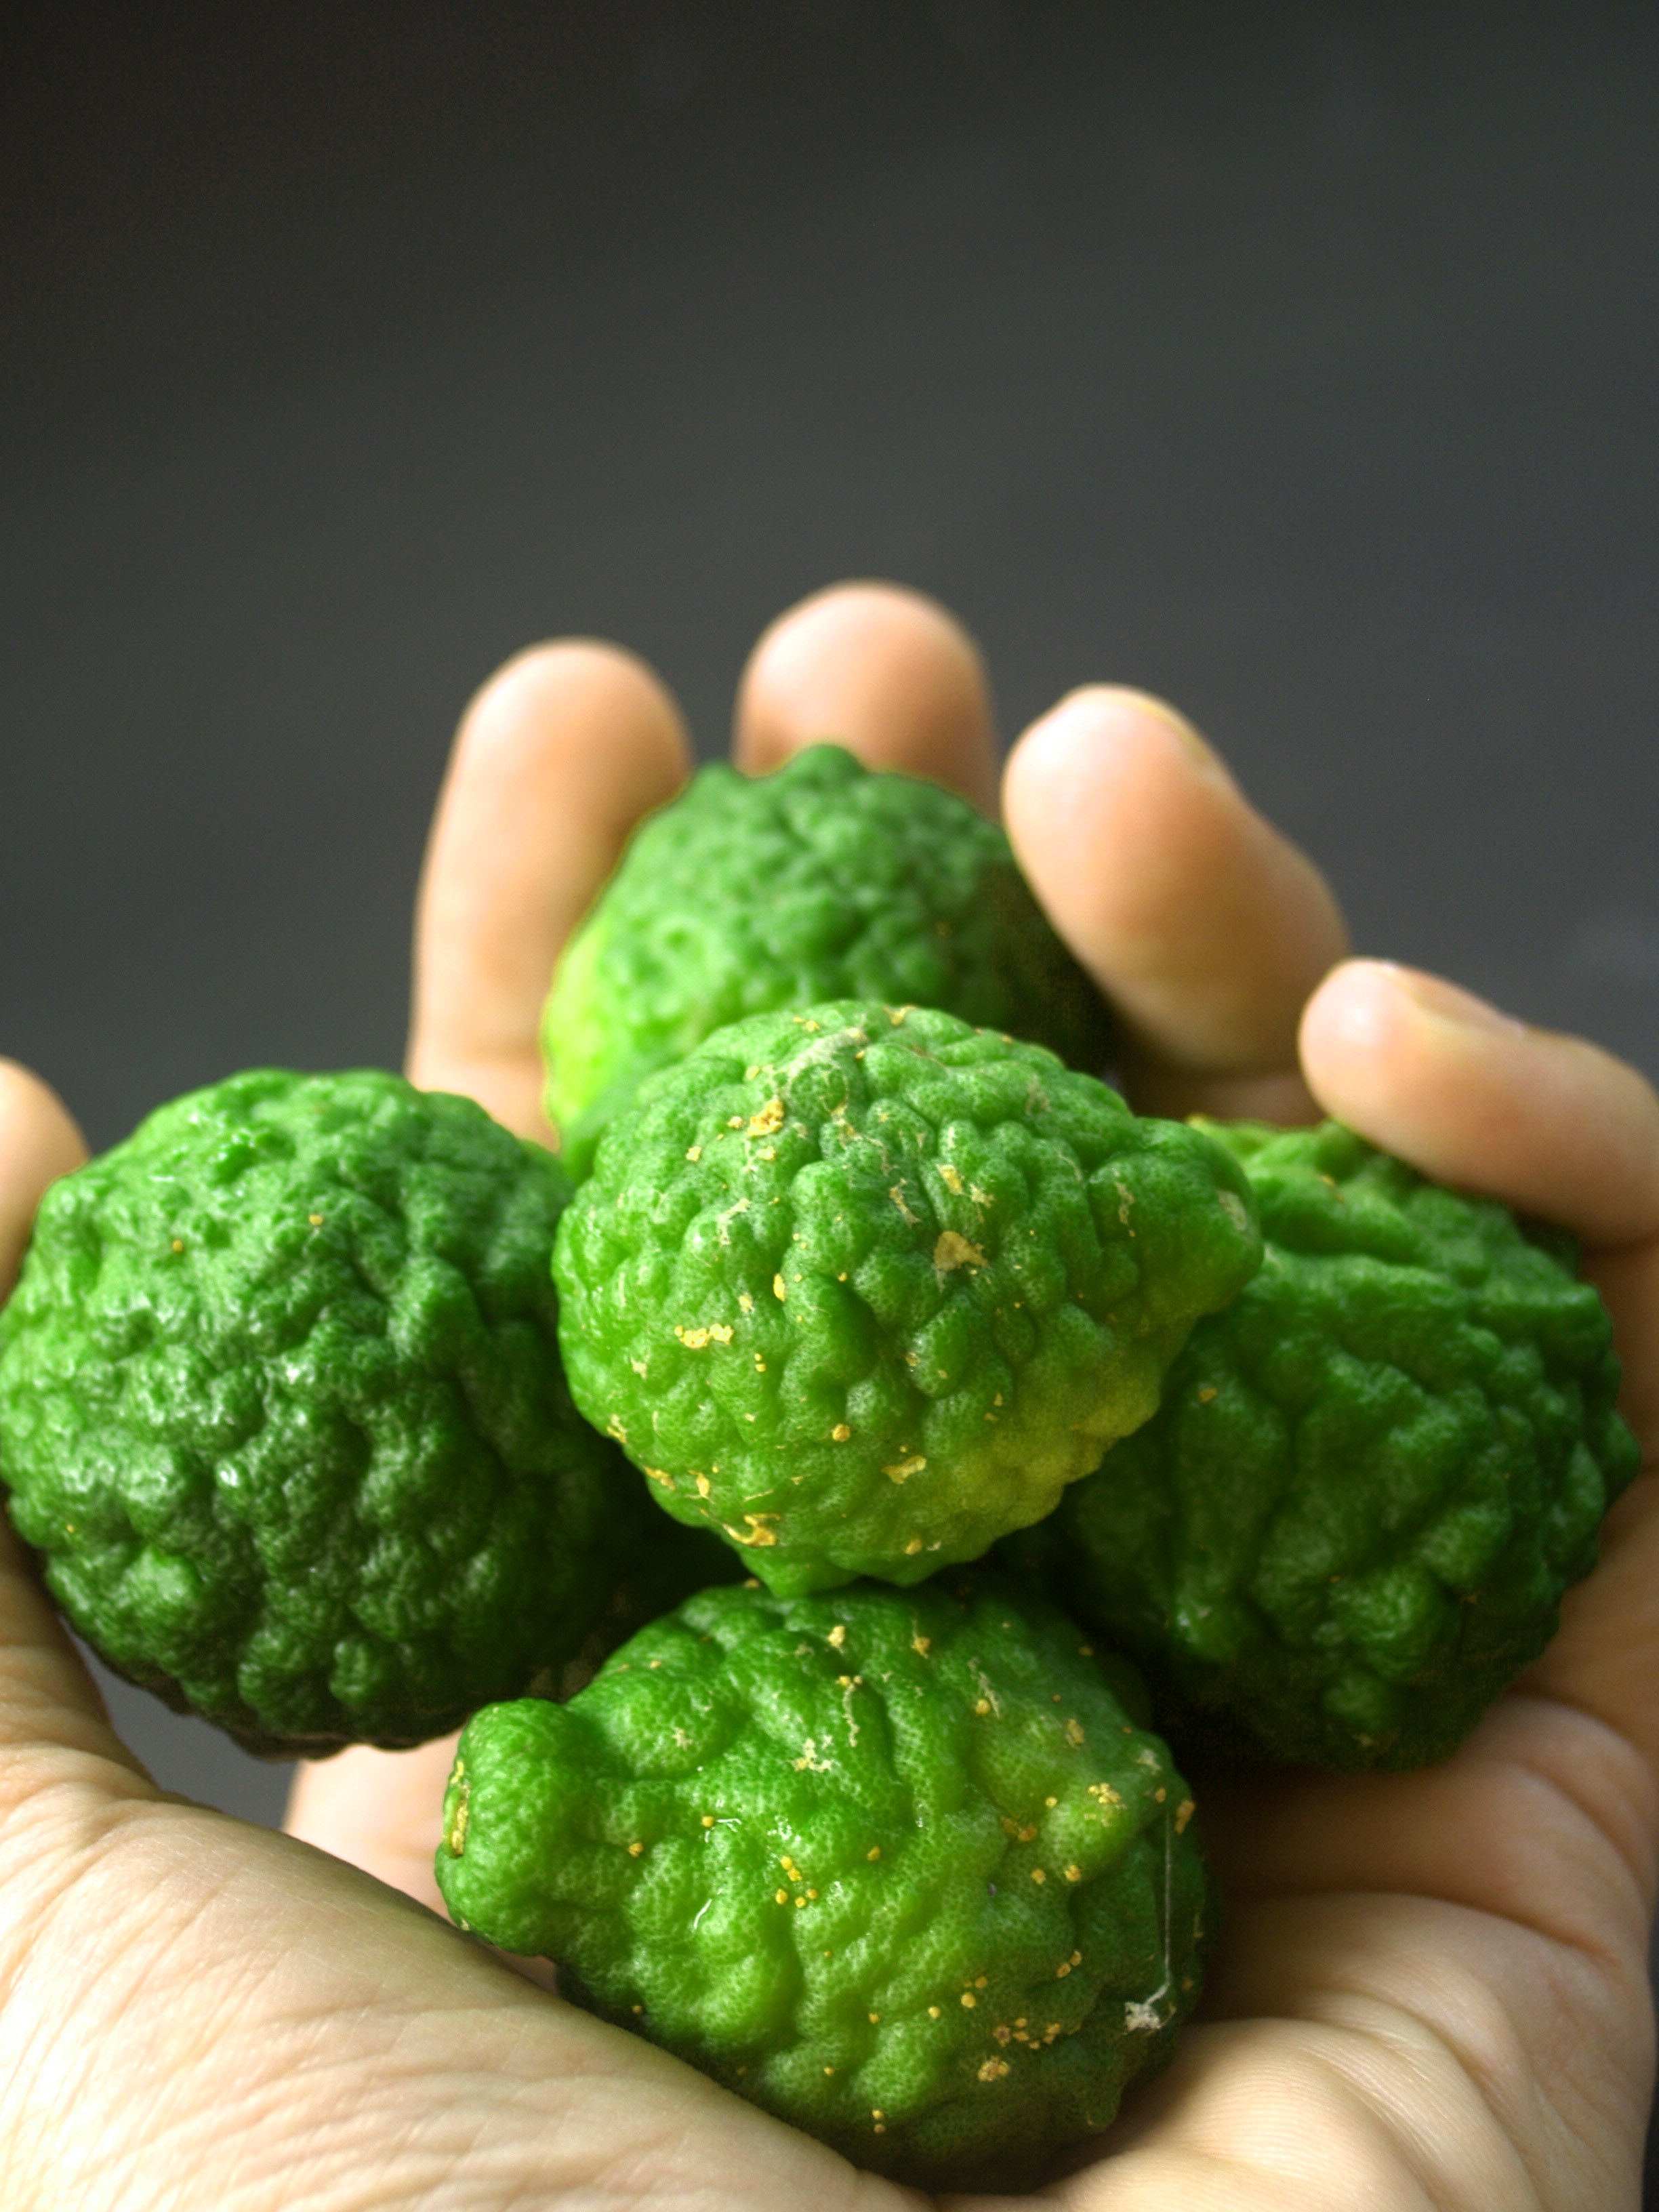
plant, hair, fruit, leaf, food, green, cooking, ingredient, herb, produce, vegetable, tropical, natural, fresh, asia, ancient, rough, cuisine, lemon, thailand, lime, raw, thai, organic, citrus, herbal, bergamot, flowering plant, kaffir, land plant